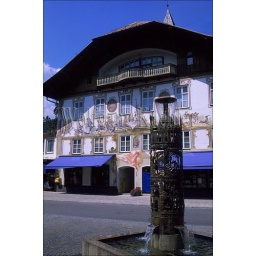
Germany, bavaria, oberammergau, street scene, fountain with painted house in back